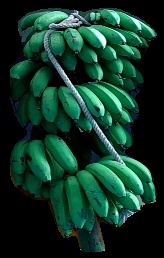
Variety: rasbale
Grade: grade2